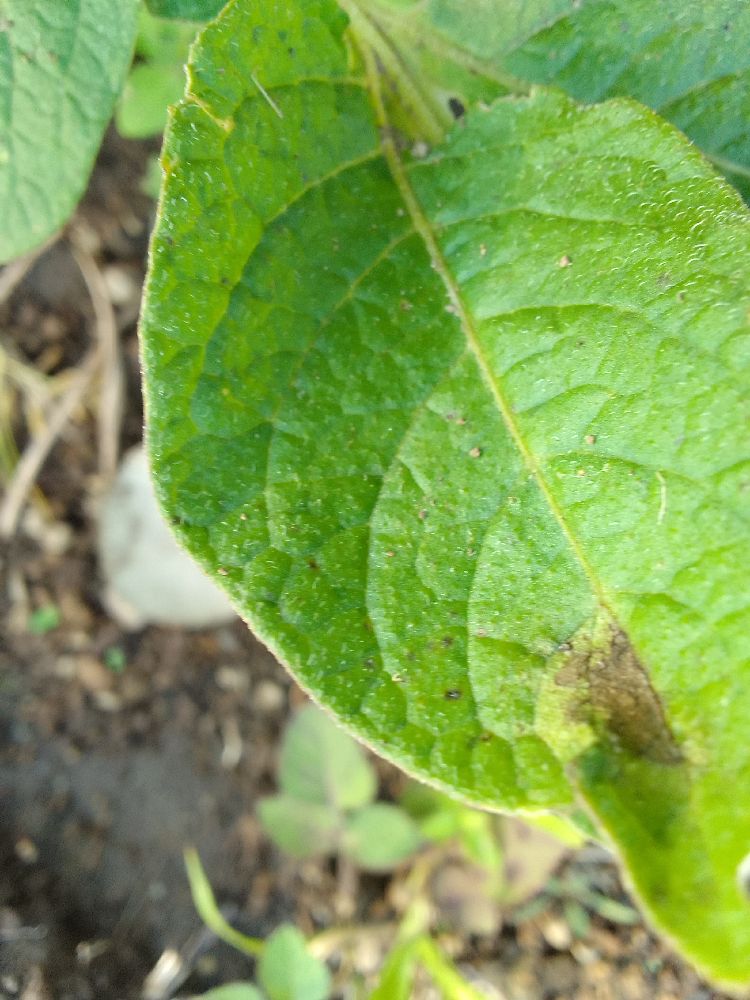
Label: Late blight